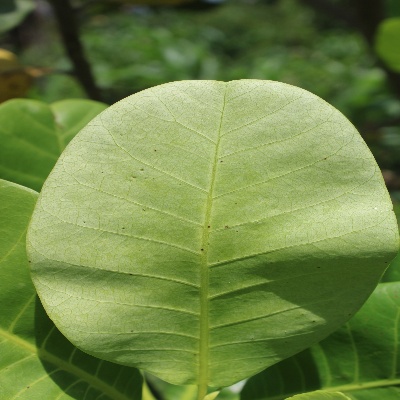
Crop: Cashew
Condition: anthracnose